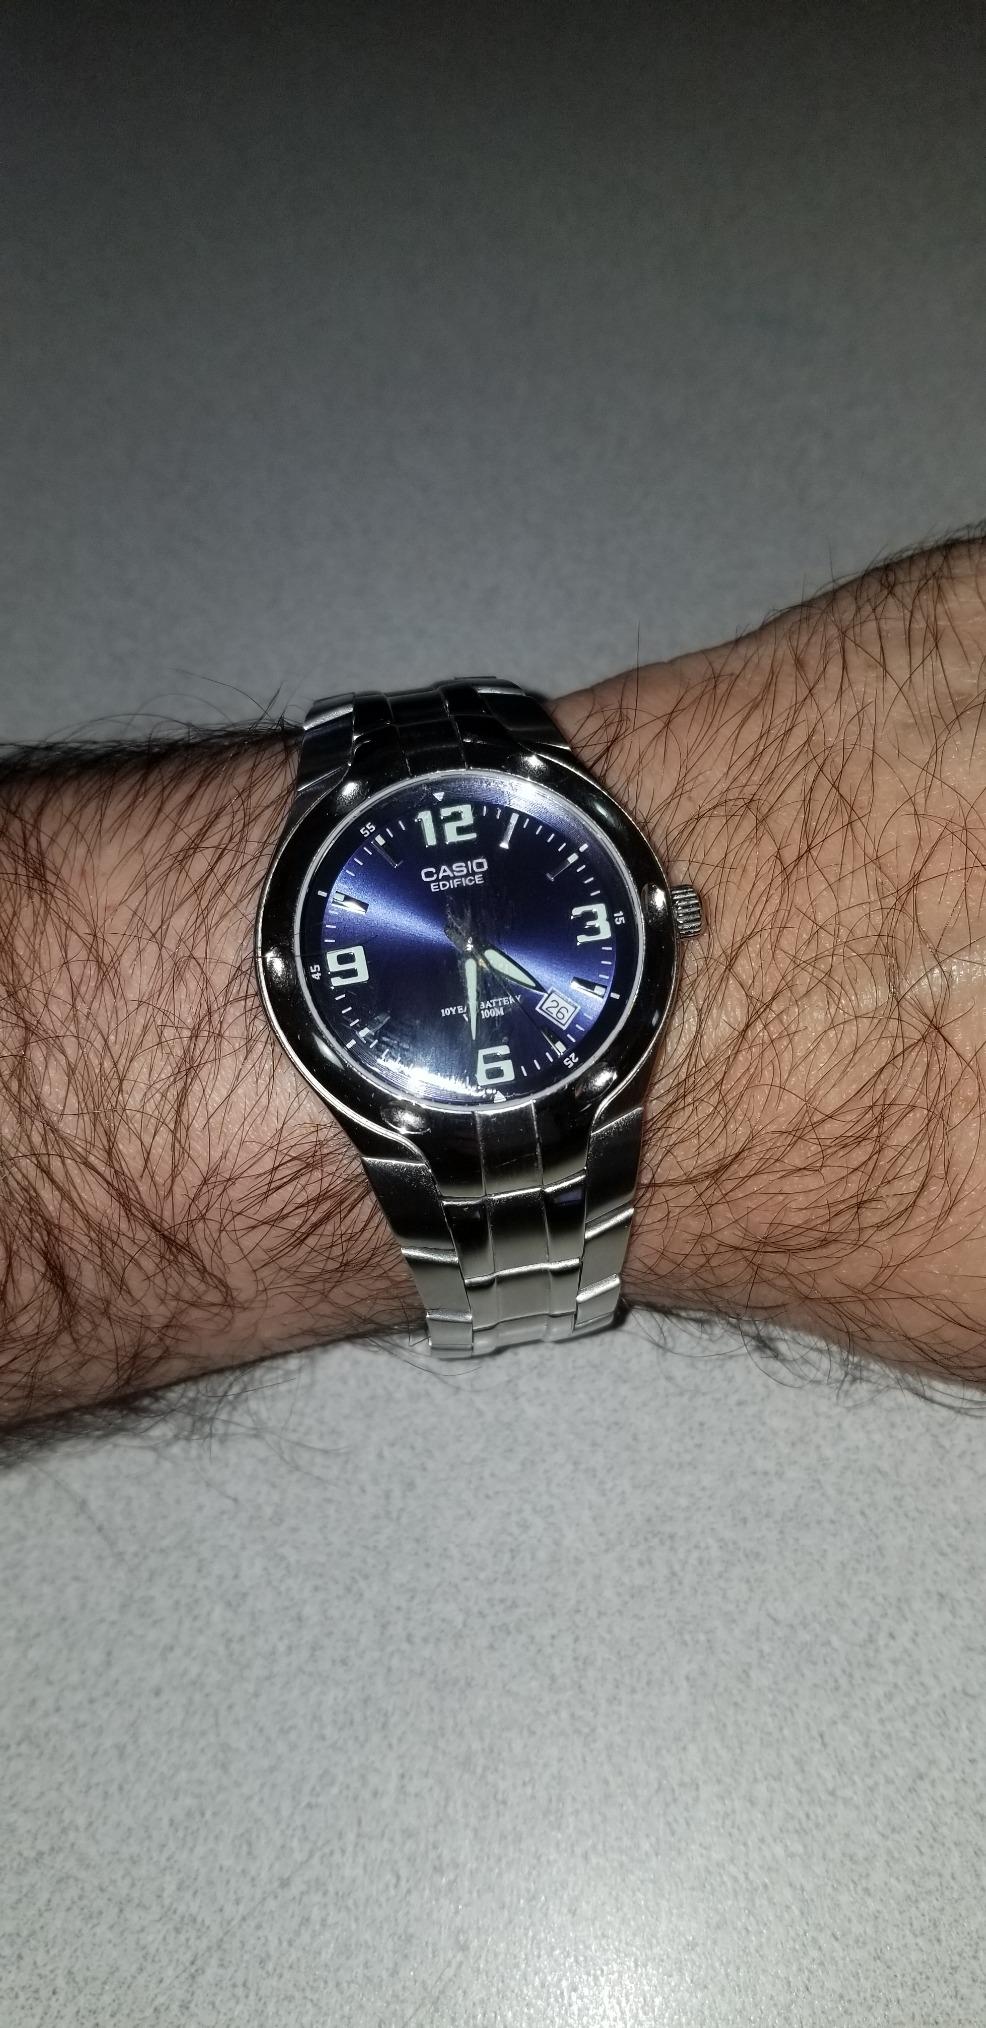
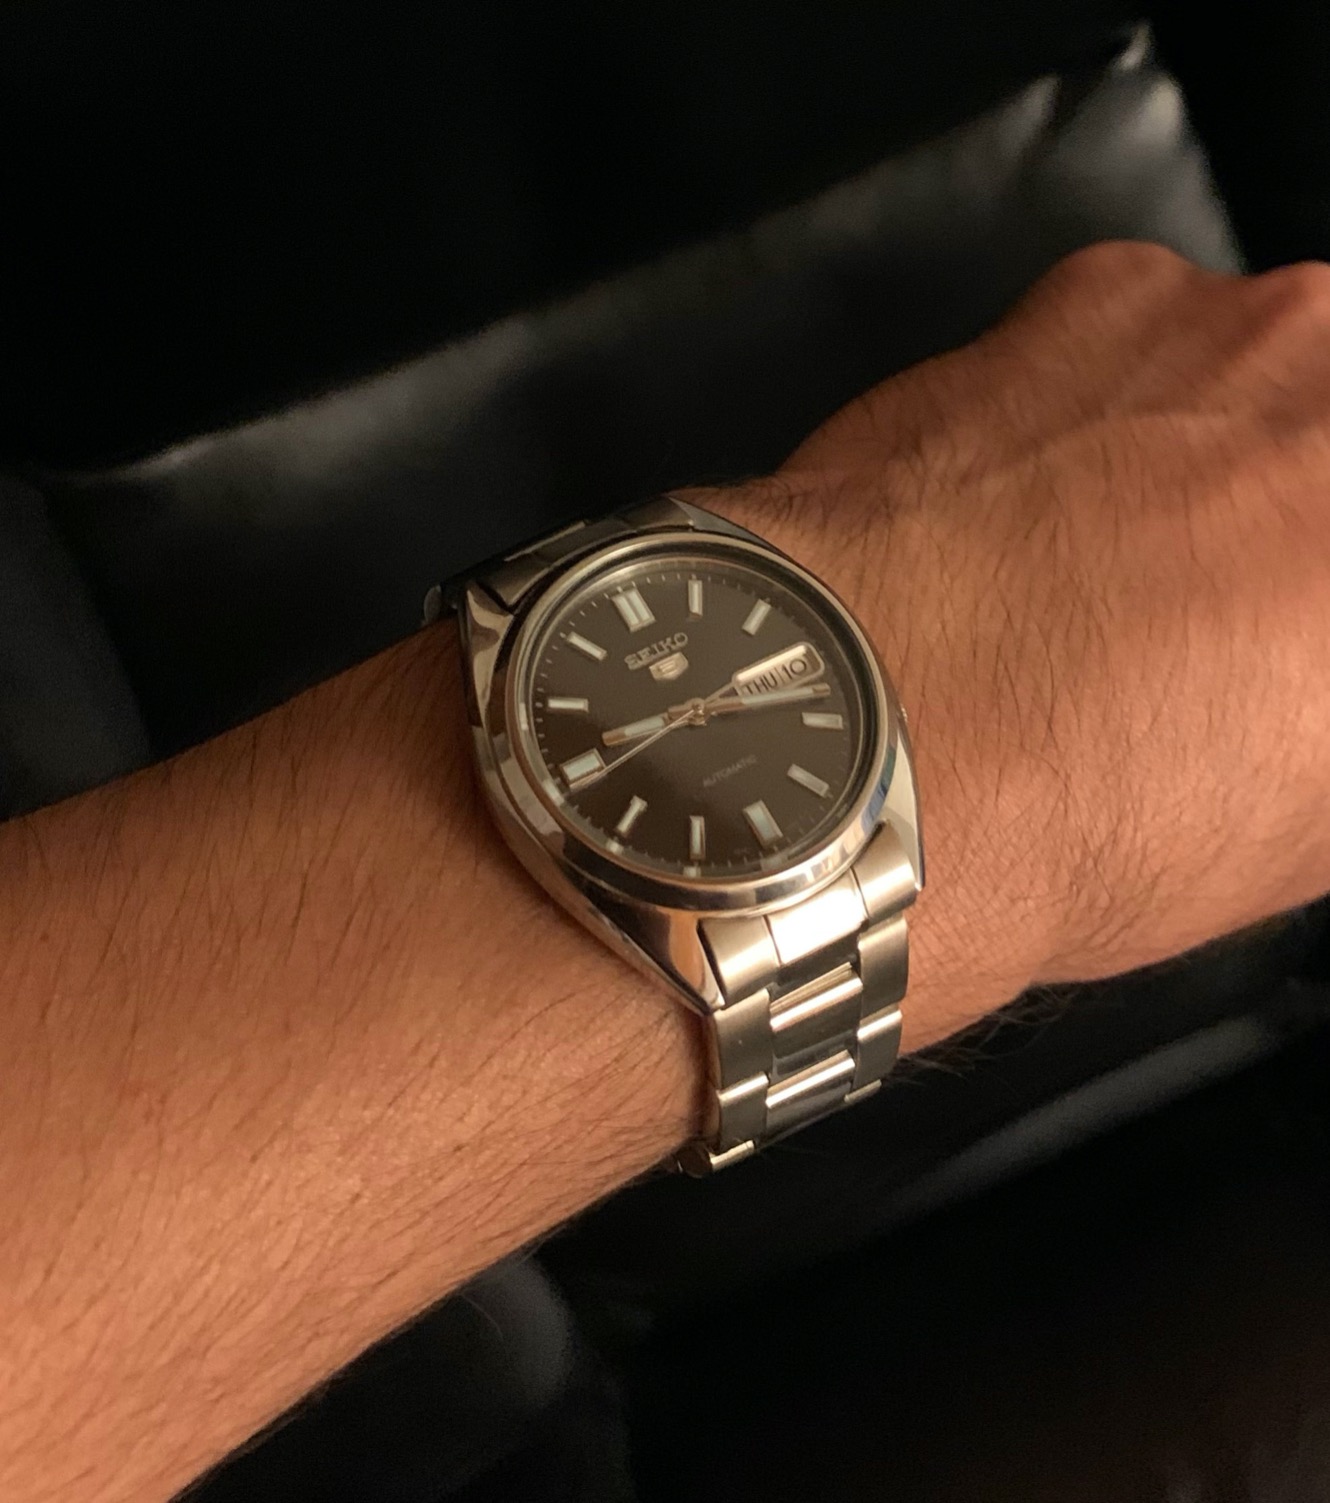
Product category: accessories_watch
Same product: no